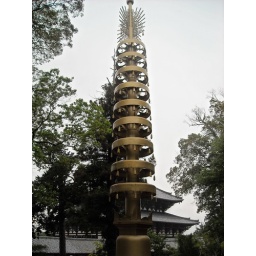
The largest wooden building in the world, housing a massive statue of Buddha.